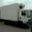
Label: truck